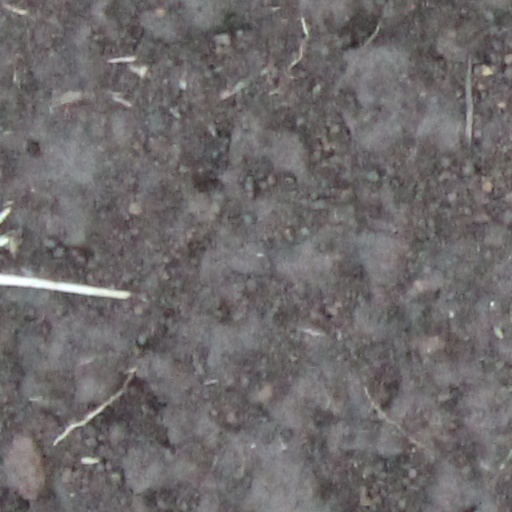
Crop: wheat